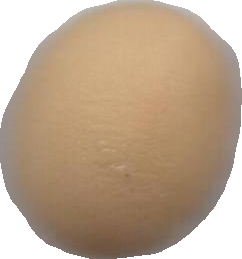
Variety: Dega